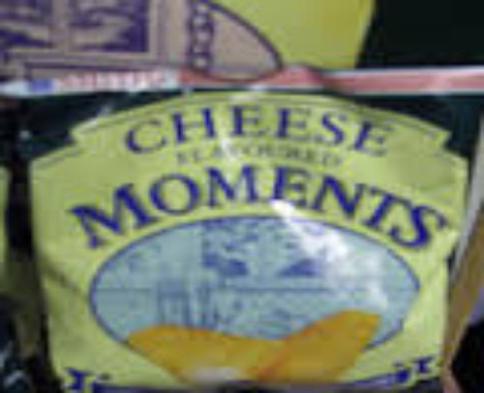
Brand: cheese flavoured moments
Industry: Food